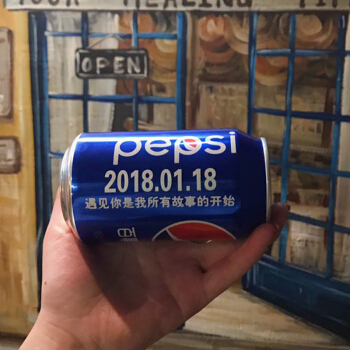
Label: metal